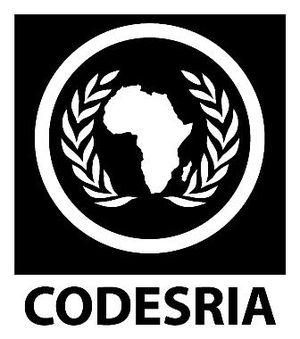
Logo officiel du Conseil pour le développement de la recherche en sciences sociales en Afrique
Né en 1973, le Conseil pour le développement de la recherche en sciences sociales en Afrique a pour buts principaux de « développer des capacités et des outils scientifiques susceptibles de promouvoir la cohésion, le bien-être et le progrès des sociétés africaines. Ceci passait évidemment par l'émergence d'une communauté panafricaine de chercheurs actifs, la protection de leur liberté intellectuelle et de leur autonomie dans l'accomplissement de leur mission et l'élimination des barrières linguistiques, disciplinaires, régionales, de genre et entre les générations. »